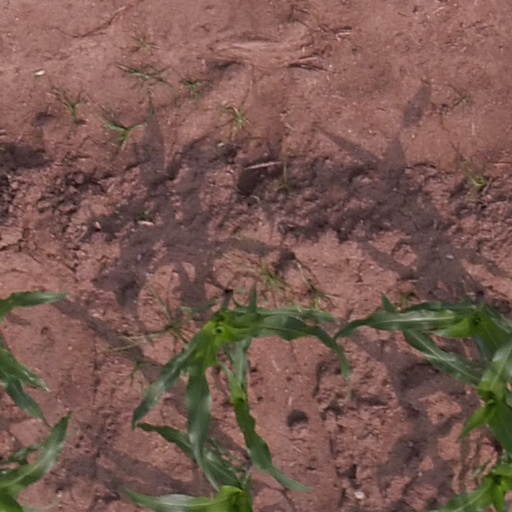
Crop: maize; corn